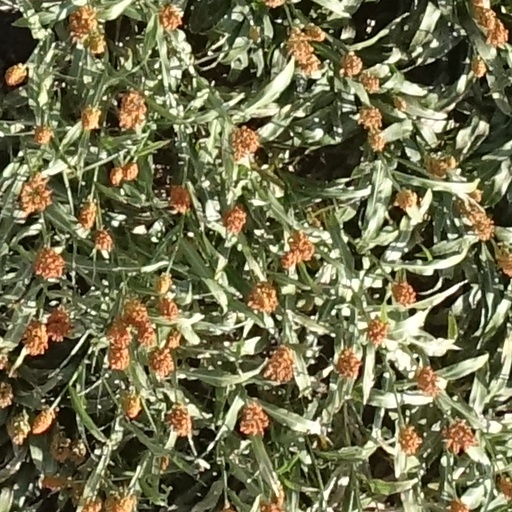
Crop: sorghum